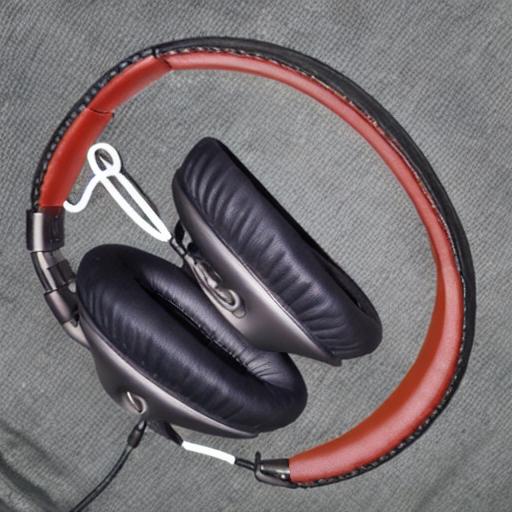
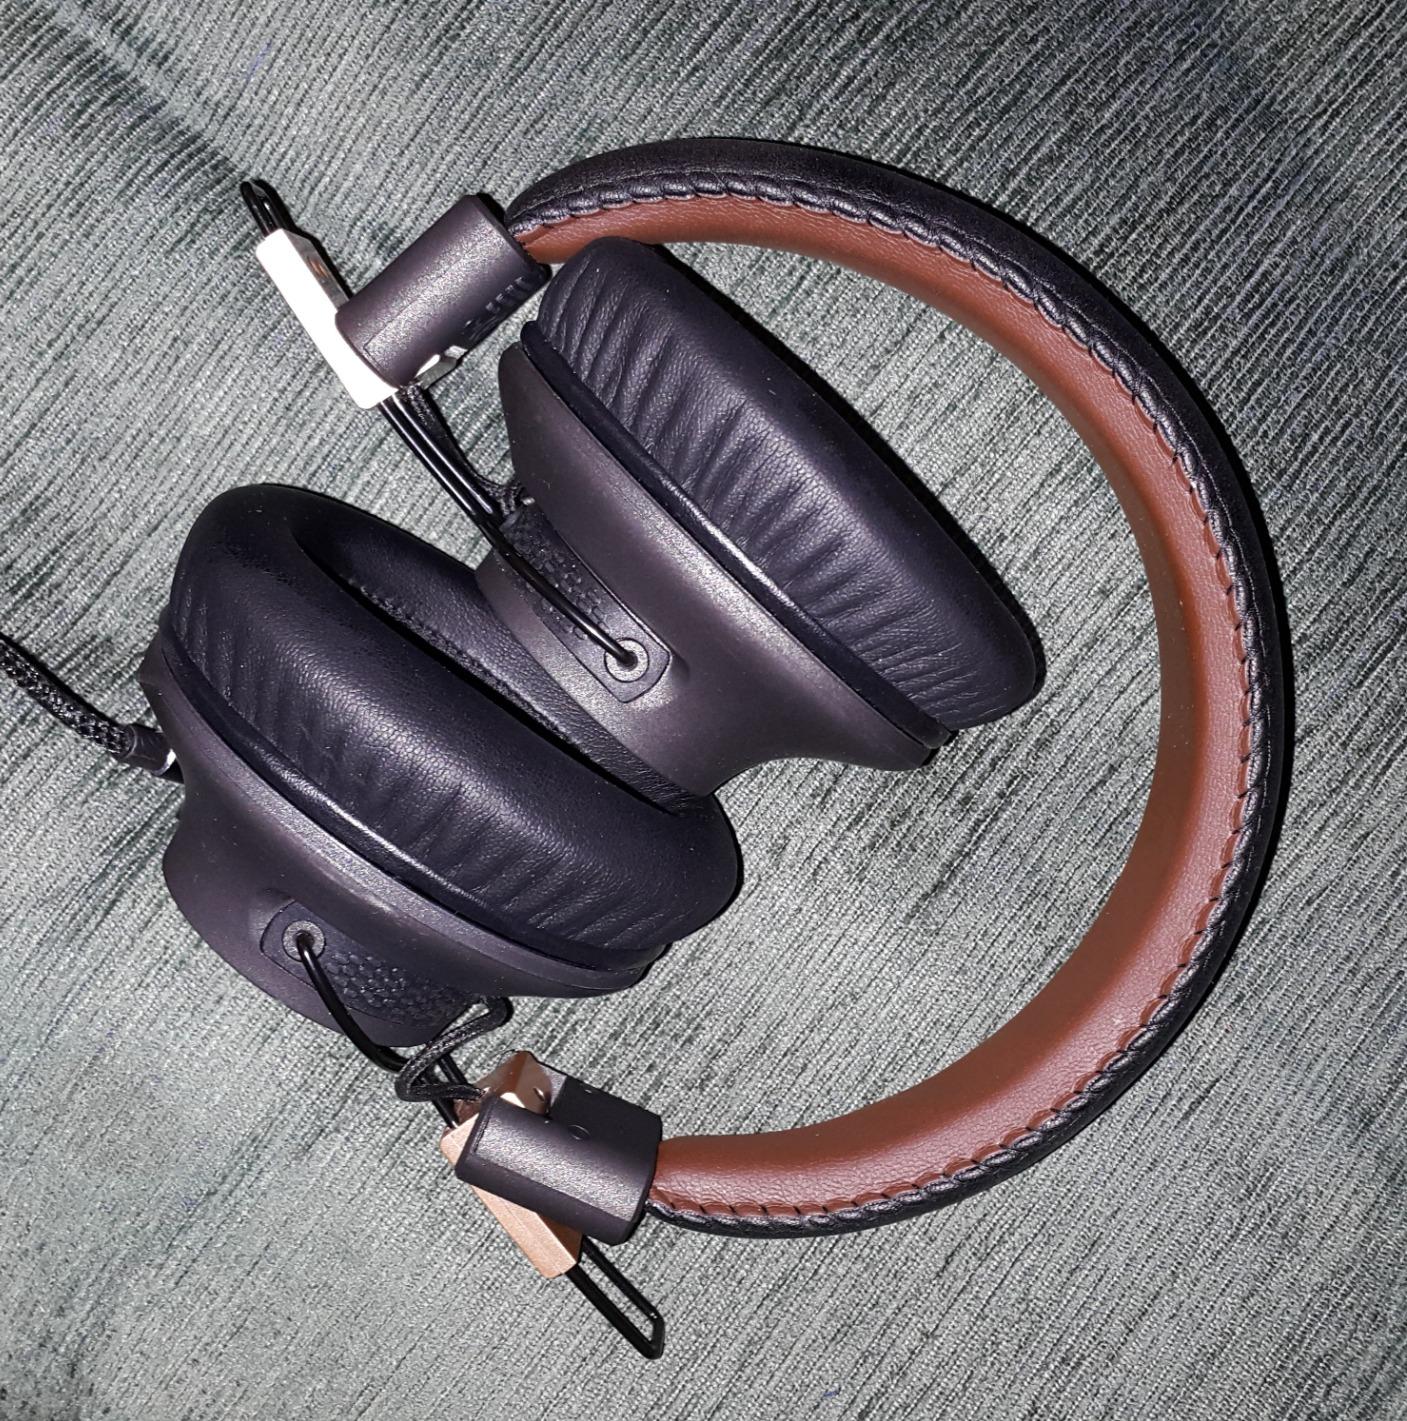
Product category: headphones
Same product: no